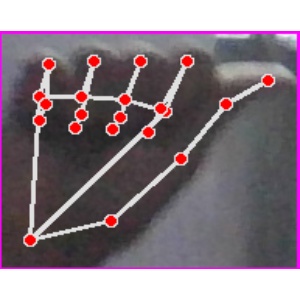
अक्षर: छ